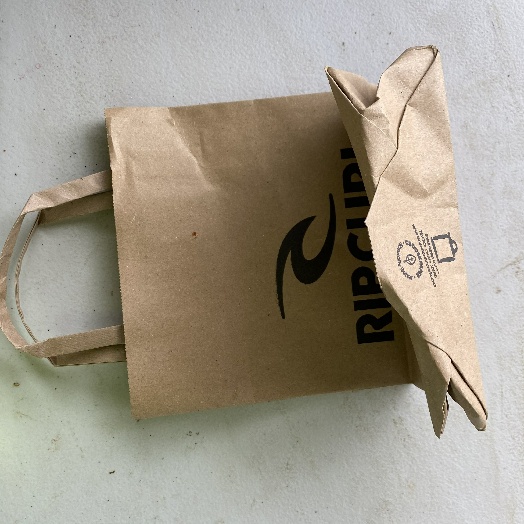
Label: Paper